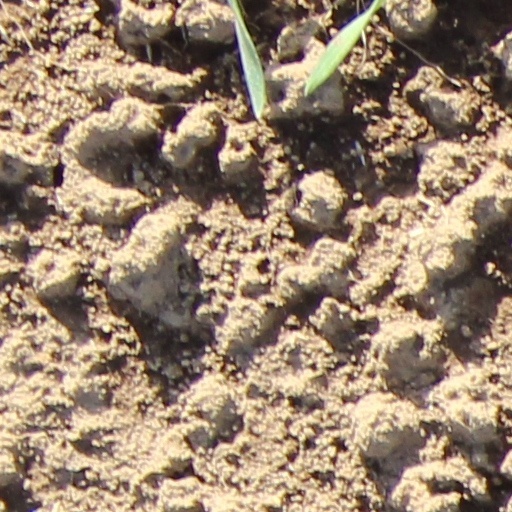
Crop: wheat